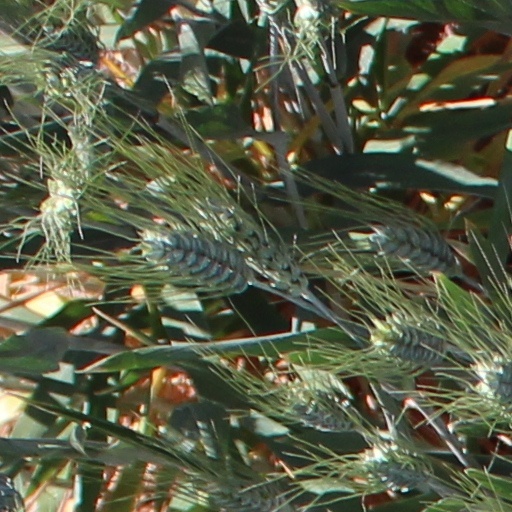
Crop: wheat